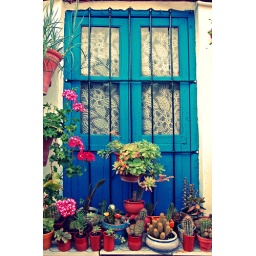
flowers in the windows